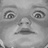
Emotion: surprise